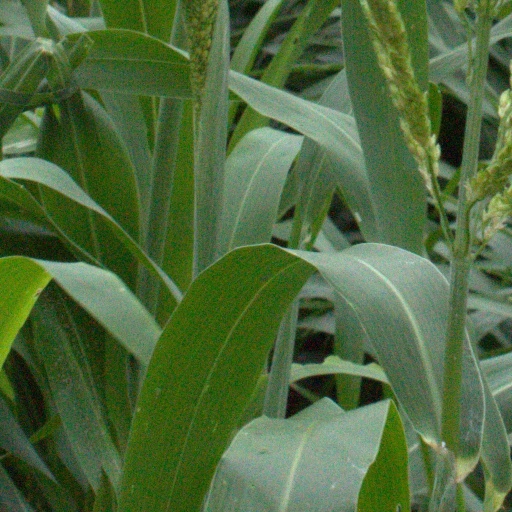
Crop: sorghum